William Byron (racing driver)

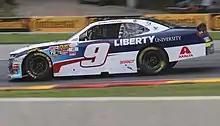
Byron's No. 9 at Road America in 2017

On August 18, 2016, Byron and Hendrick Motorsports announced they had signed a multi-year driver contract, with Byron running full-time in the NASCAR Xfinity Series driving the No. 9 Chevrolet Camaro SS for JR Motorsports in 2017. Byron finished 2nd at Michigan, just losing out to Denny Hamlin. One week later, Byron won his first career race at Iowa after Christopher Bell wrecked late in the race, battling for a win with Ryan Sieg, who eventually placed second. He ended up winning again the week later in an overtime finish at Daytona. Byron also won at Indianapolis Motor Speedway for the third Xfinity victory of his career; he would add a fourth win when the series visited Phoenix for the penultimate race of the season. The Phoenix win also placed Byron among the four drivers eligible to race for the series championship at Homestead-Miami Speedway. At the final race in Homestead, Byron held off his Championship 4 teammate Elliott Sadler in the final laps to win the 2017 NASCAR Xfinity Series Championship.